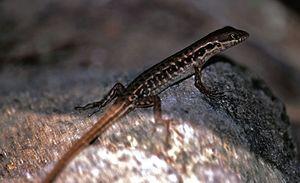
Sphenomorphus melanopogon est une espèce de sauriens de la famille des Scincidae.